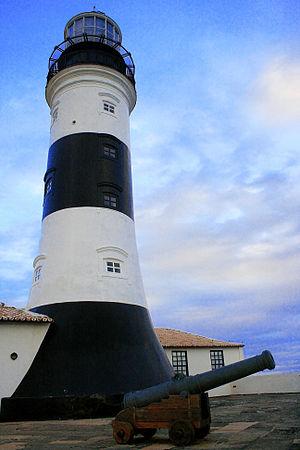
Cette liste recense les principaux phares et feux balisant les côtes du Brésil, du Nord au Sud du pays ainsi que ceux des îles de l'Atlantique et de la Base antarctique Comandante Ferraz.
Le phare de la Barra se situe sur l'antique Pointe du Padrão, à Salvador, sur le littoral de l'État de Bahia, au Brésil.